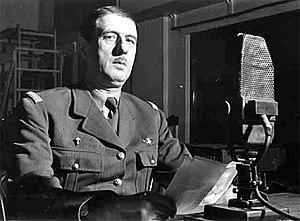
Charles de Gaulle au micro de la BBC à Londres, vers 1940-1943.
De Gaulle est un film français réalisé par Gabriel Le Bomin, sorti en 2020.